Doctor Who series 2

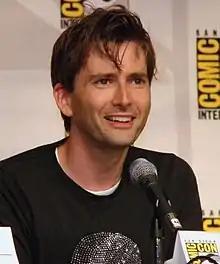
David Tennant at a comic-con panel, in front of a microphone

Following the success of the opening episode of the first series, the BBC announced that "Doctor Who" had been recommissioned for both a second series and a Christmas special on 30 March 2005. The series was the first series of "Doctor Who" to be preceded by a Christmas special. The success of the Christmas special led to it becoming an annual tradition. Production on the series began on 1 August 2005 and concluding on 31 March 2006. Phil Collinson produced all episodes, with Julie Gardner acting as executive producer.